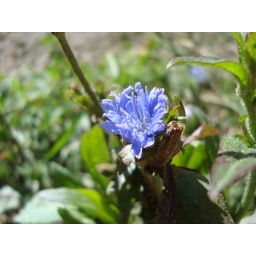
the sky in the ground